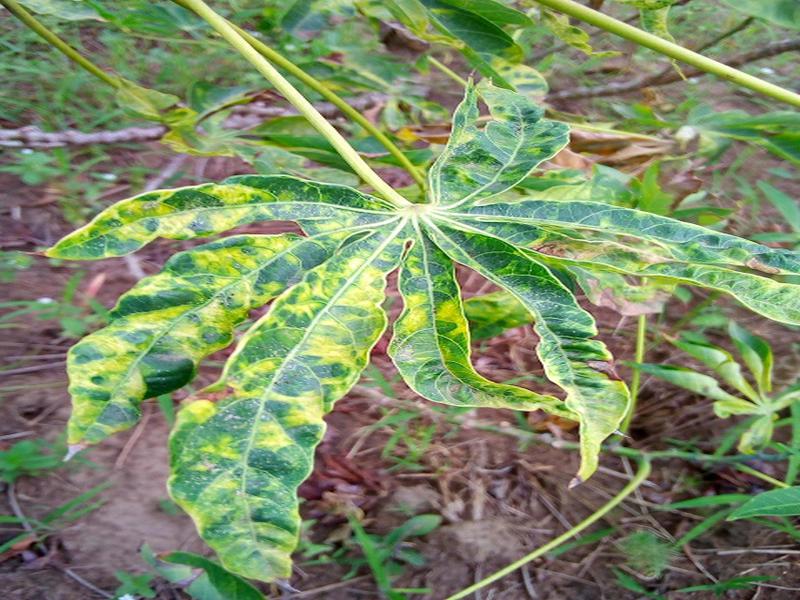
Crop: cassava
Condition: mosaic_disease